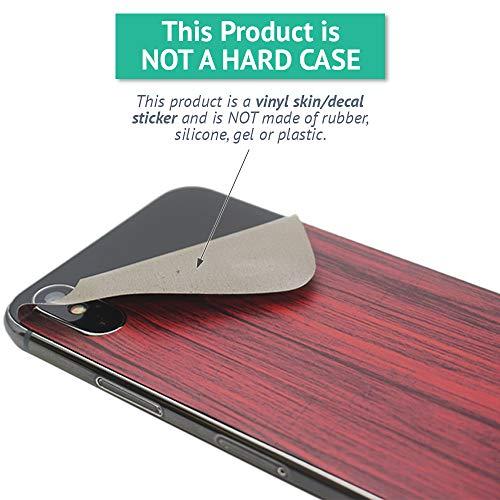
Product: MightySkins Skin Compatible with Hover Board Self Balancing Scooter Mini 2 Wheel x1 Razor wrap Cover Sticker Lucky You
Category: Sports & Outdoors | Outdoor Recreation | Skates, Skateboards & Scooters | Scooters & Equipment | Accessories
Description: Fits most models Razor Hovertrax 1.
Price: $16.99
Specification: ProductDimensions:11x28x1inches|ItemWeight:0.16ounces|ShippingWeight:1pounds(Viewshippingratesandpolicies)|ASIN:B06XC91RN2|Itemmodelnumber:MiniScooterHoverBoard